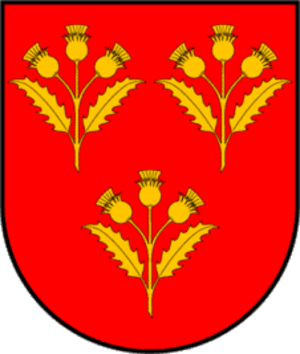
Antonio de Cardona fut vice-roi à plusieurs reprises, et président du royaume de Sicile en 1435.